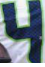
Number: 4